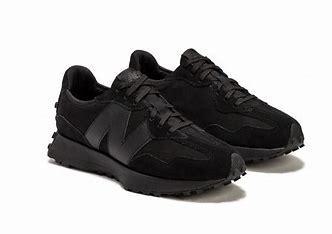
Brand: New
Model: Balance New Balance 327 Marathon